China

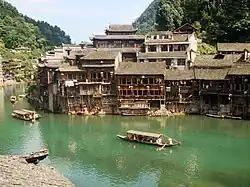
Fenghuang County, an ancient town that harbors many architectural remains of Ming and Qing styles

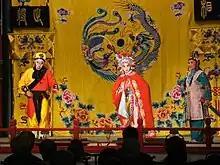
The stories in "Journey to the West" are common themes in Peking opera.

Since the late 1990s, China's national road network has been significantly expanded through the creation of a network of national highways and expressways. In 2022, China's highways had reached a total length of , making it the longest highway system in the world. China has the world's largest market for automobiles, having surpassed the United States in both auto sales and production. The country is the world's largest exporter of cars by number as of 2023. A side-effect of the rapid growth of China's road network has been a significant rise in traffic accidents. In urban areas, bicycles remain a common mode of transport, despite the increasing prevalence of automobiles – , there are approximately 200 million bicycles in China.